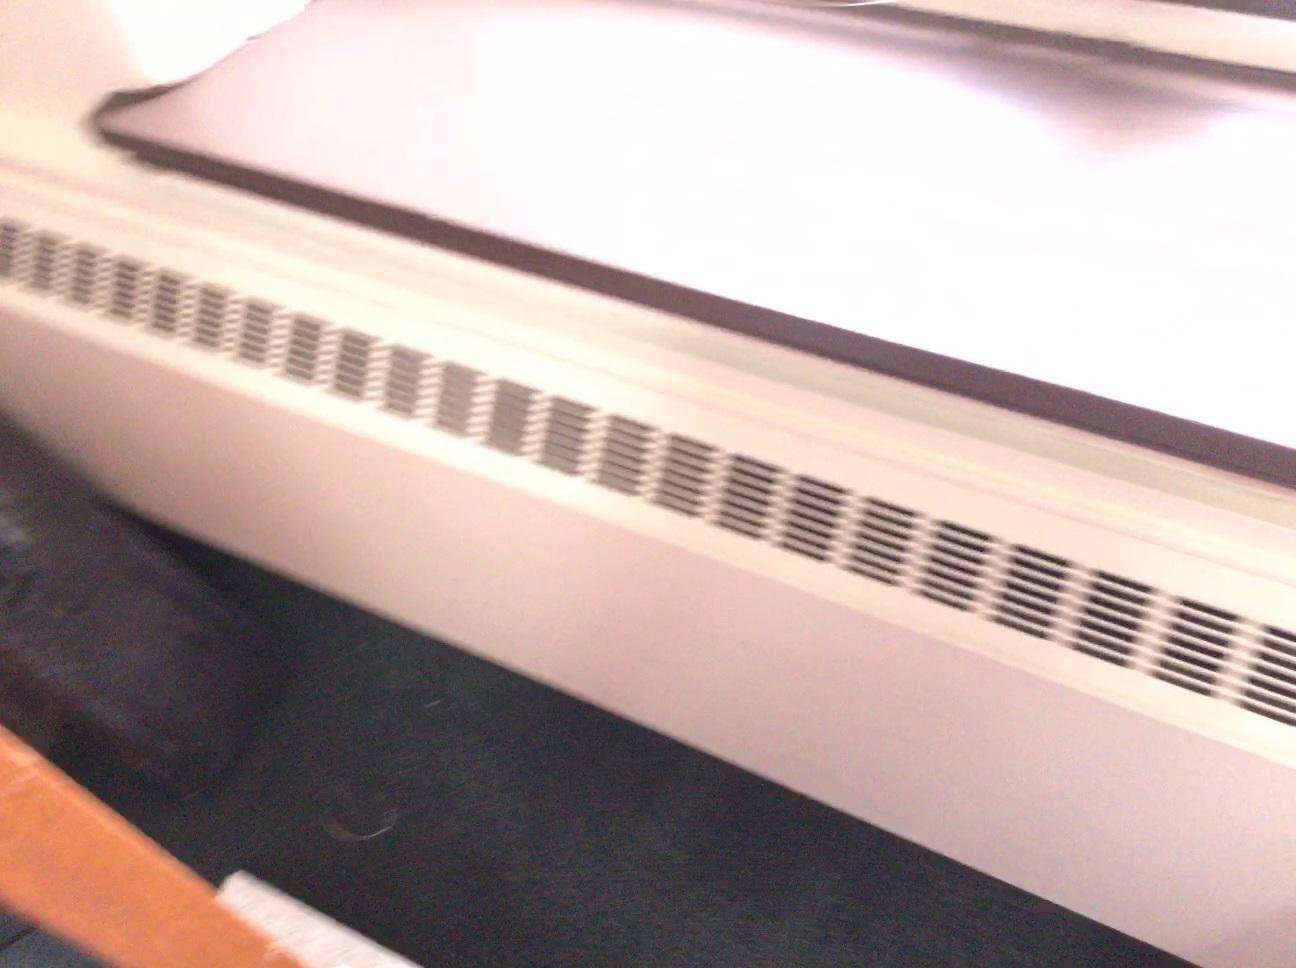
Question: Is the desk left of the radiator from the second object's perspective? Final answer should be yes or no.
Answer: No